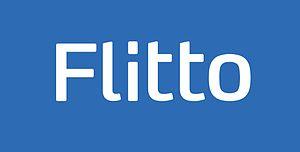
Flitto est une entreprise de traduction fondée en 2012. Elle utilise le crowdsourcing disponible sur iOS, Android et le Web.